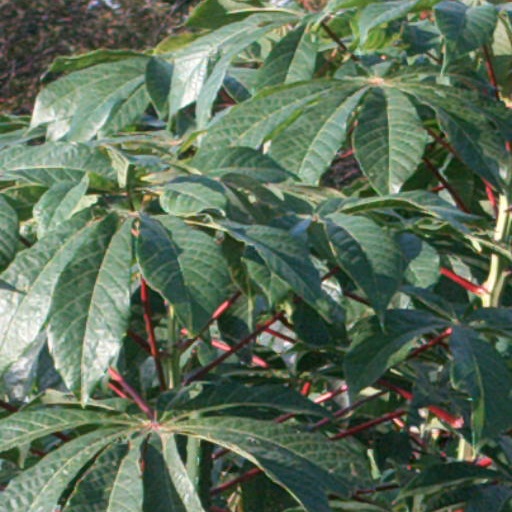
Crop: cassava